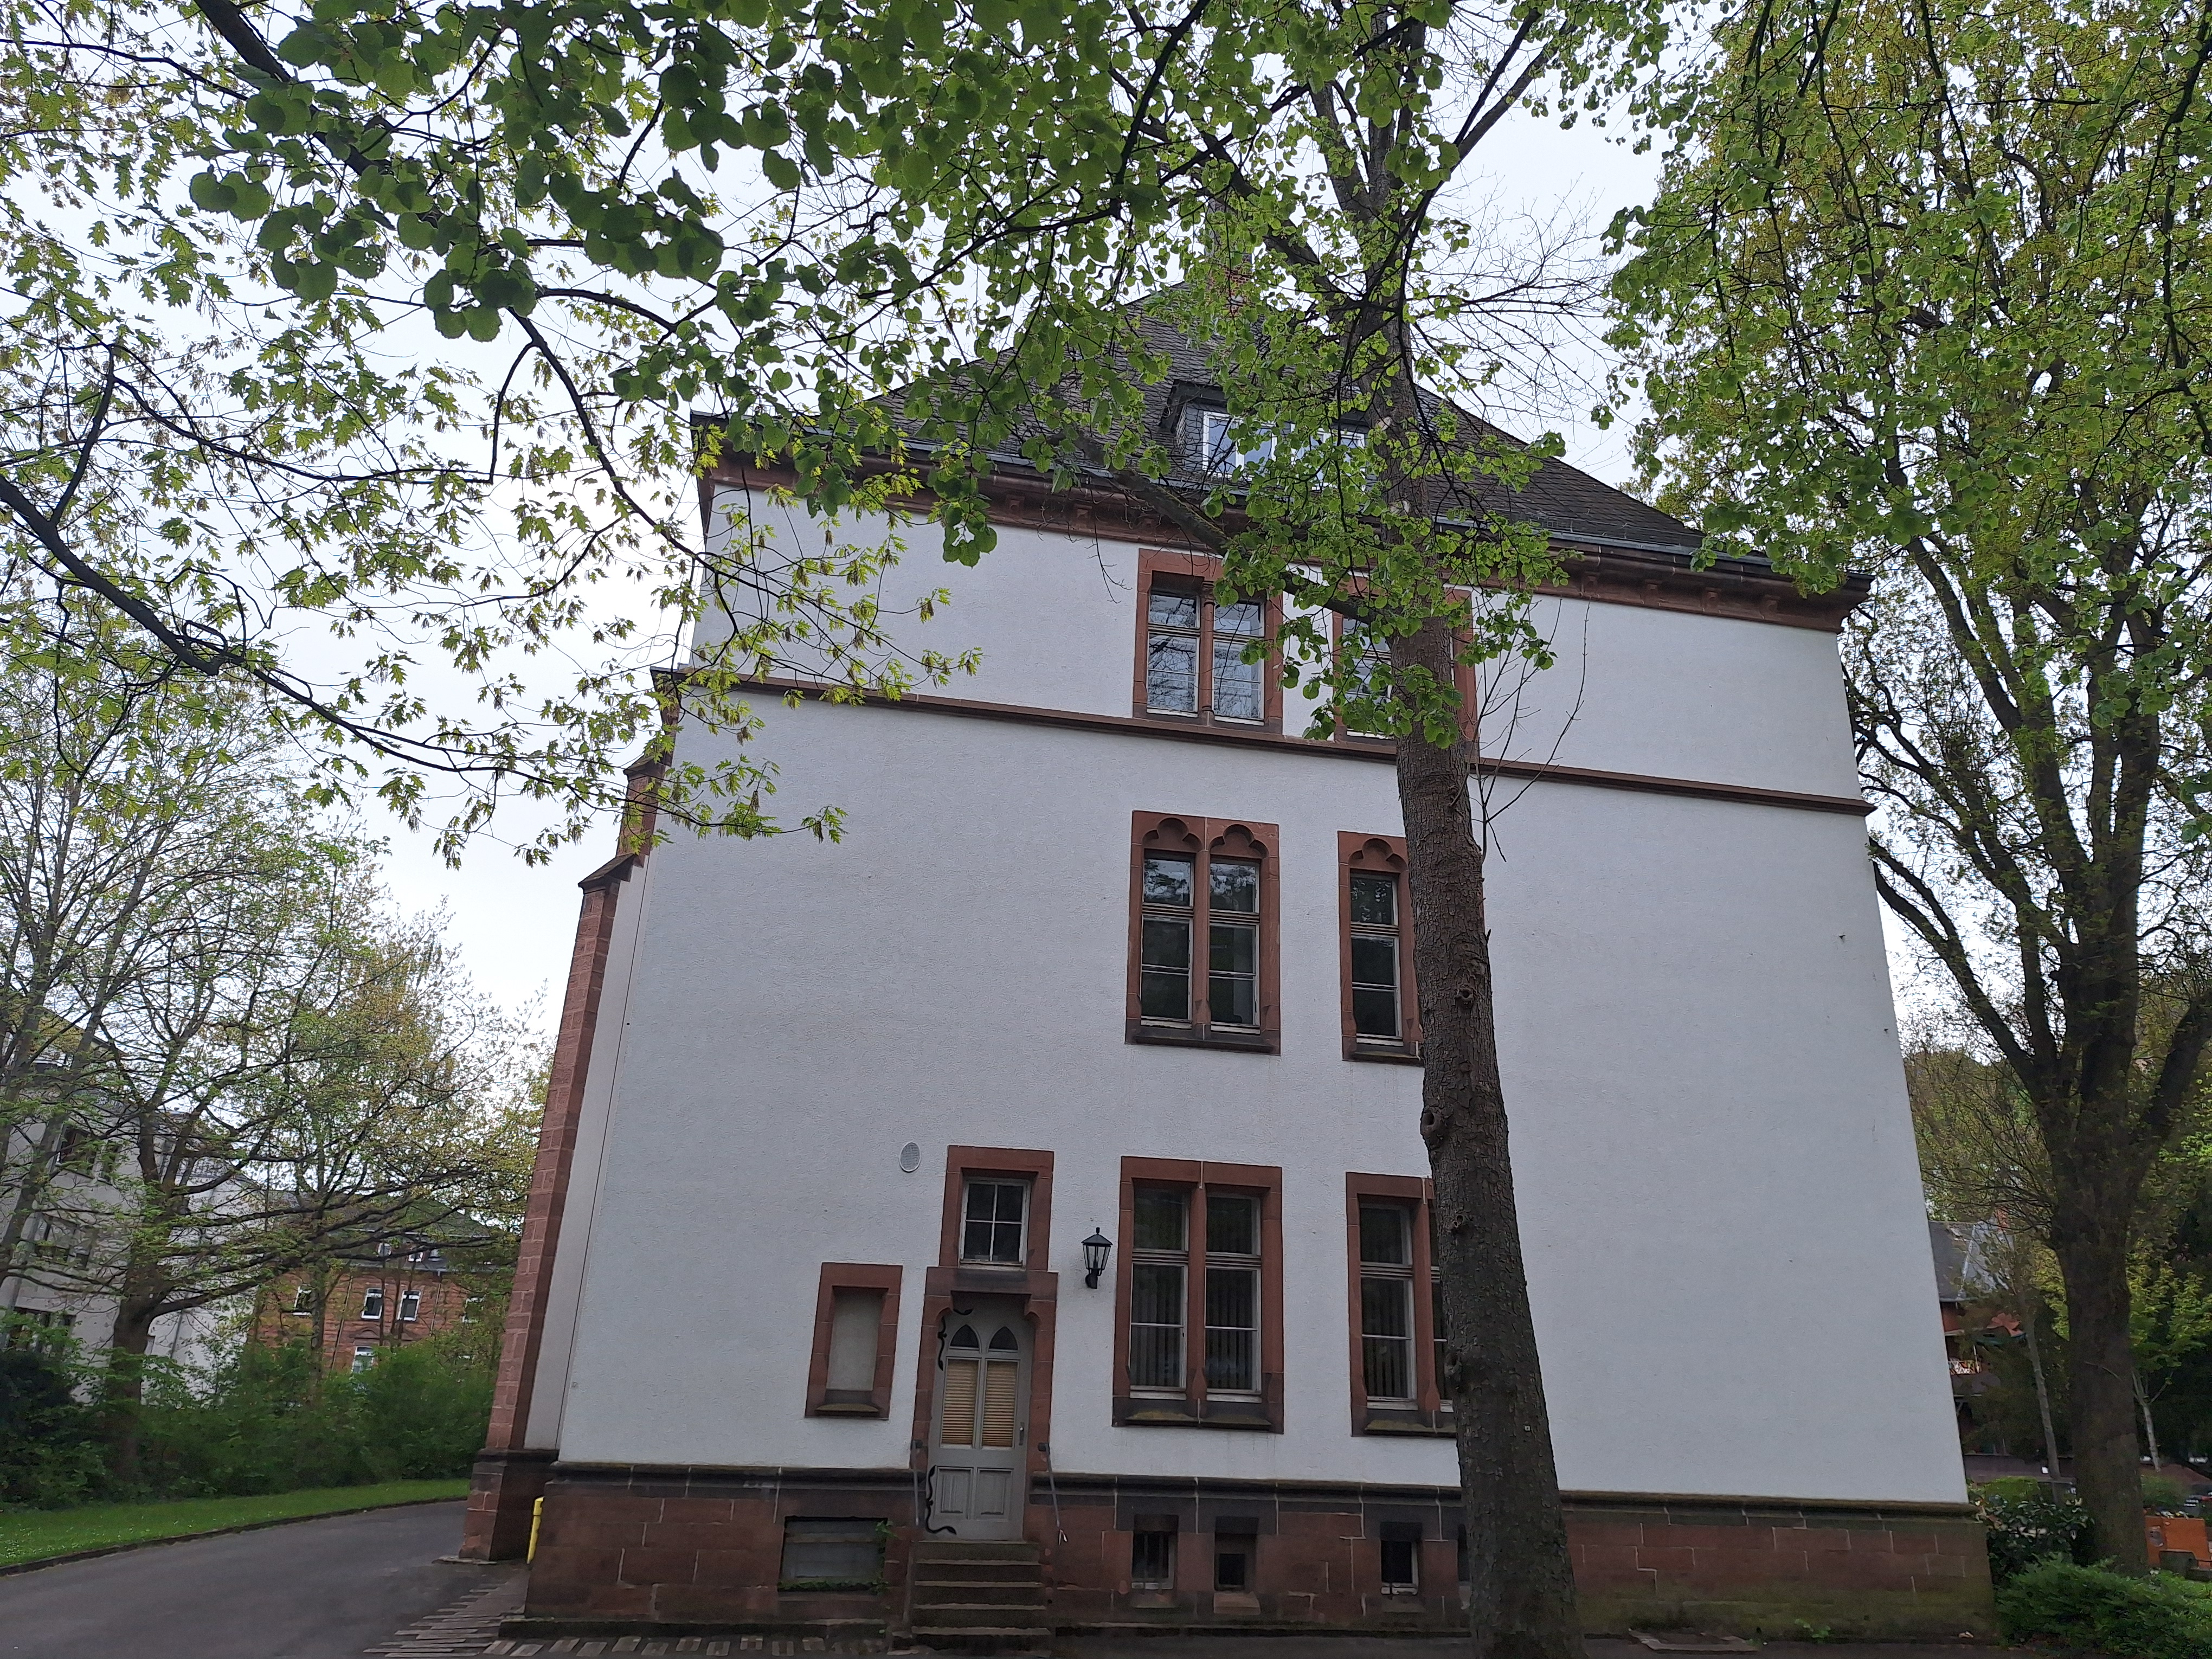
Building: Universitätsstraße 24